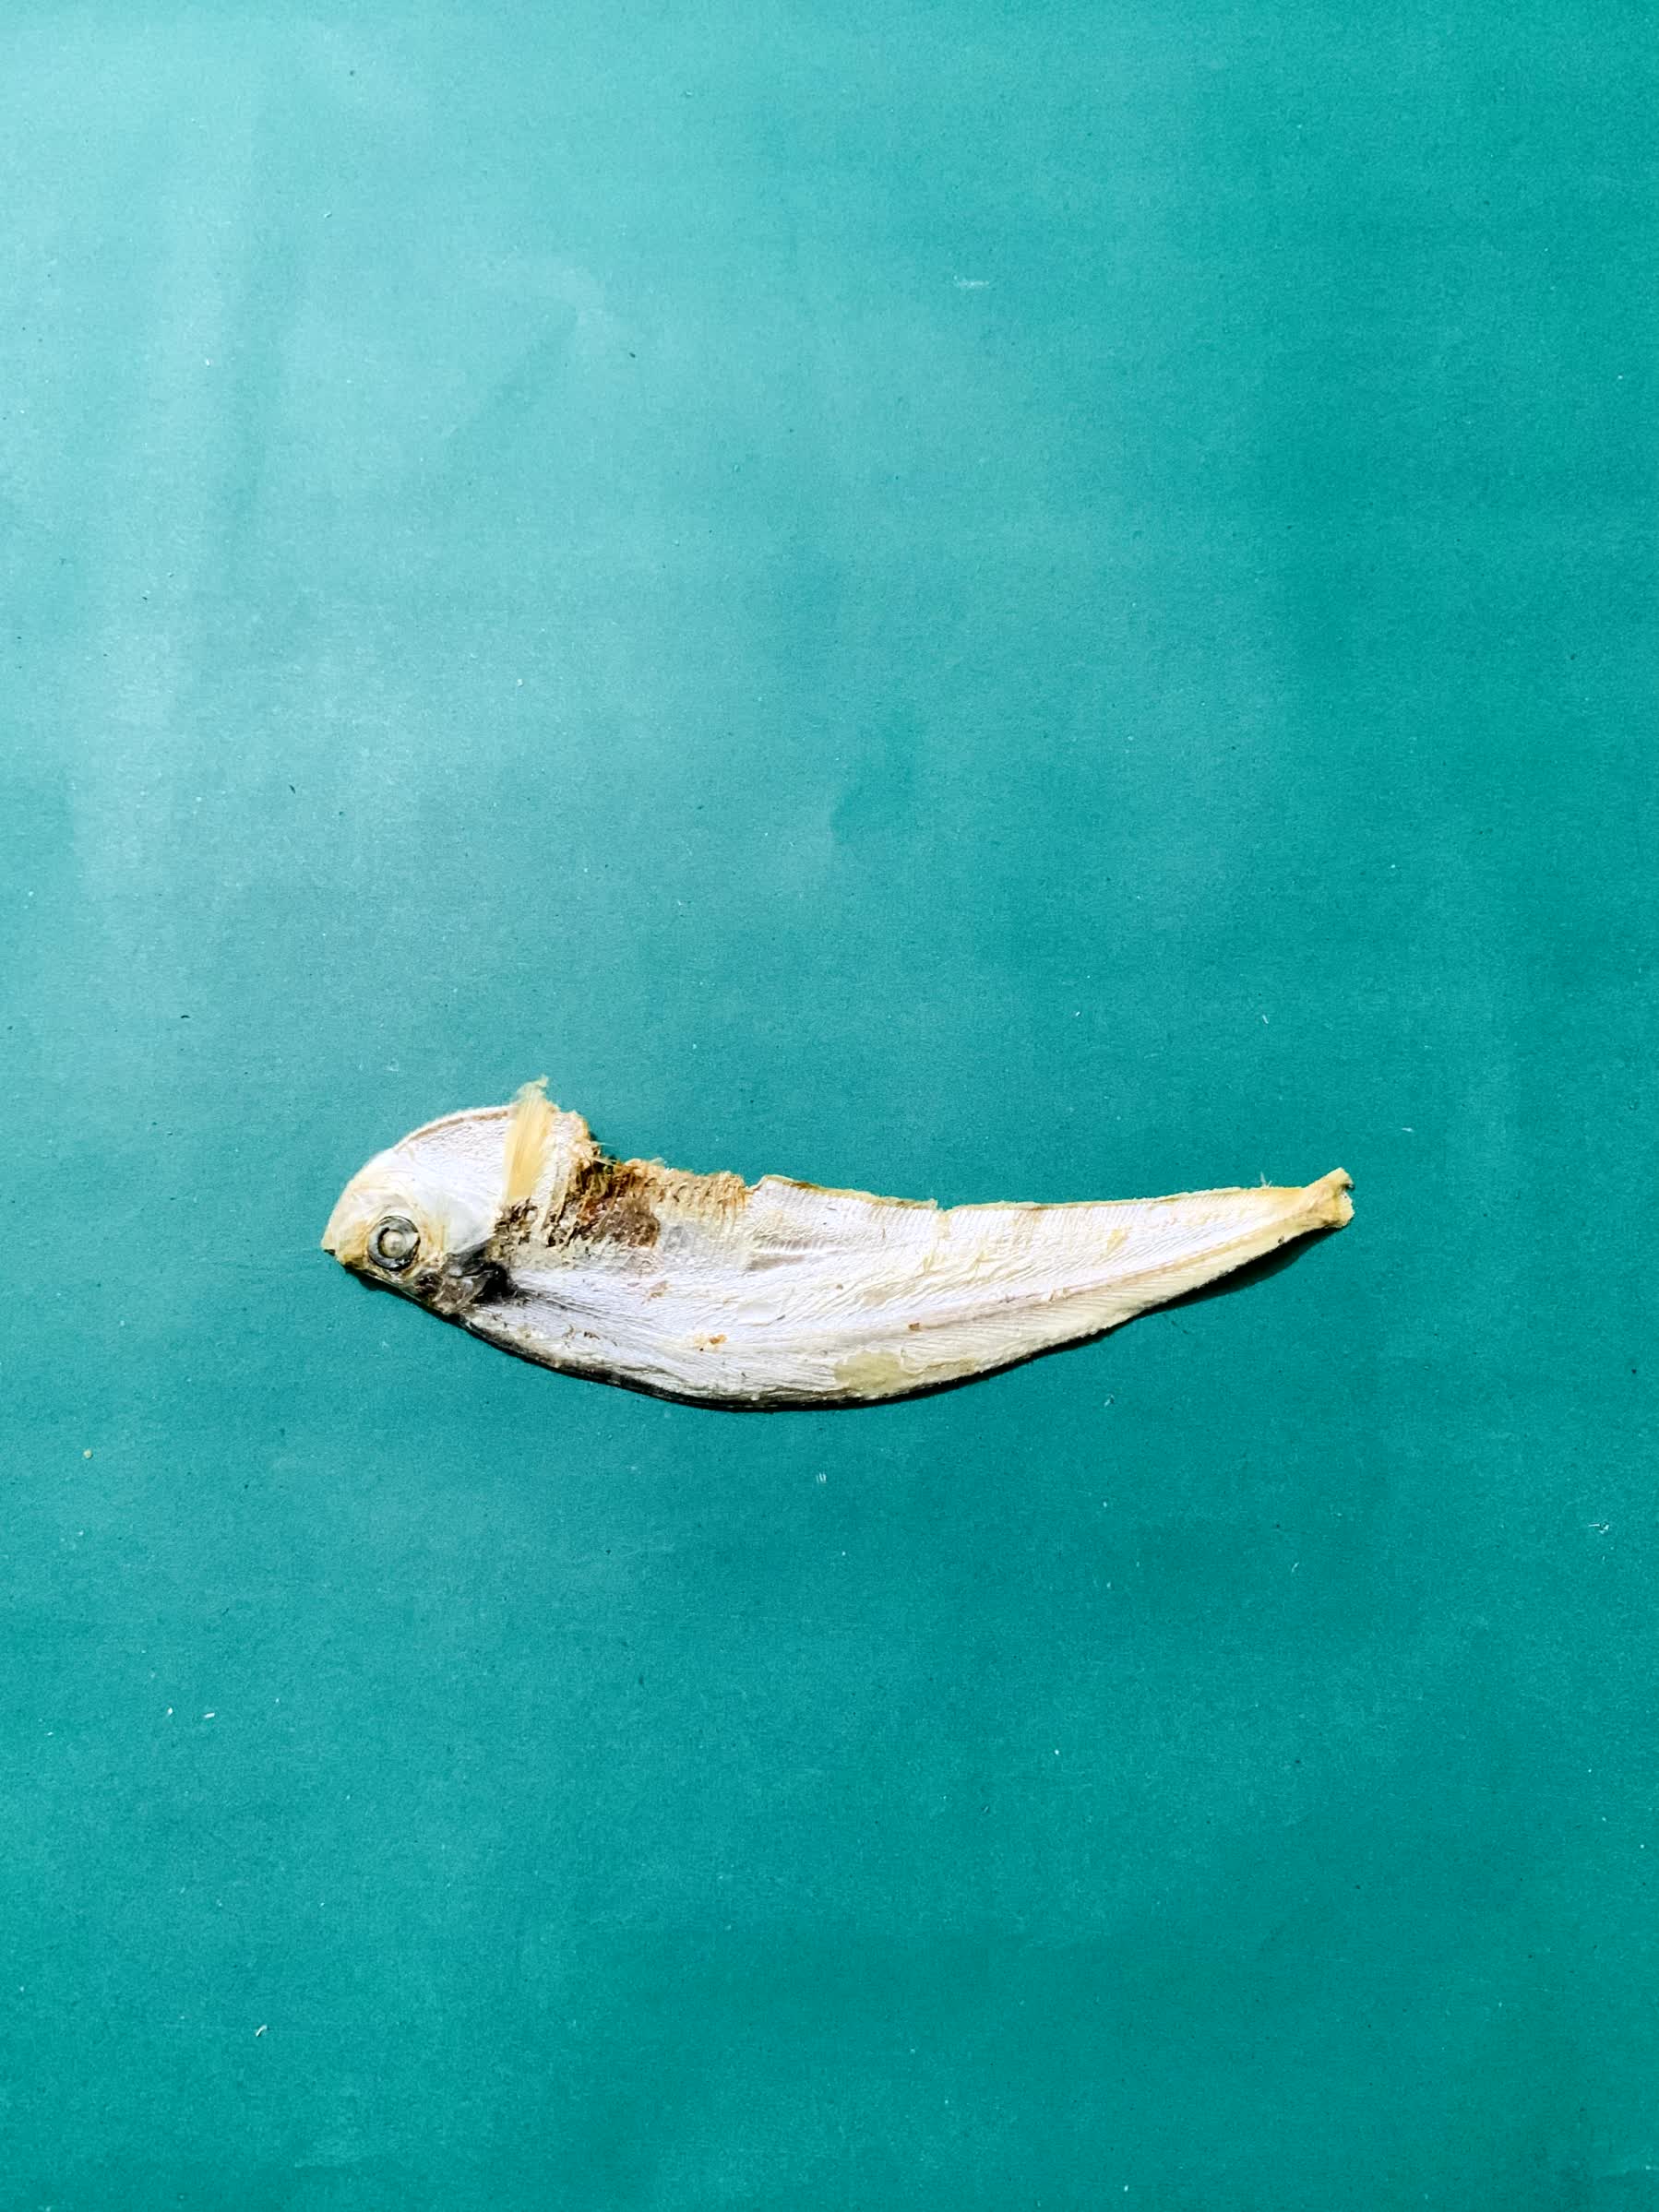
Species: Shukna Feuwa